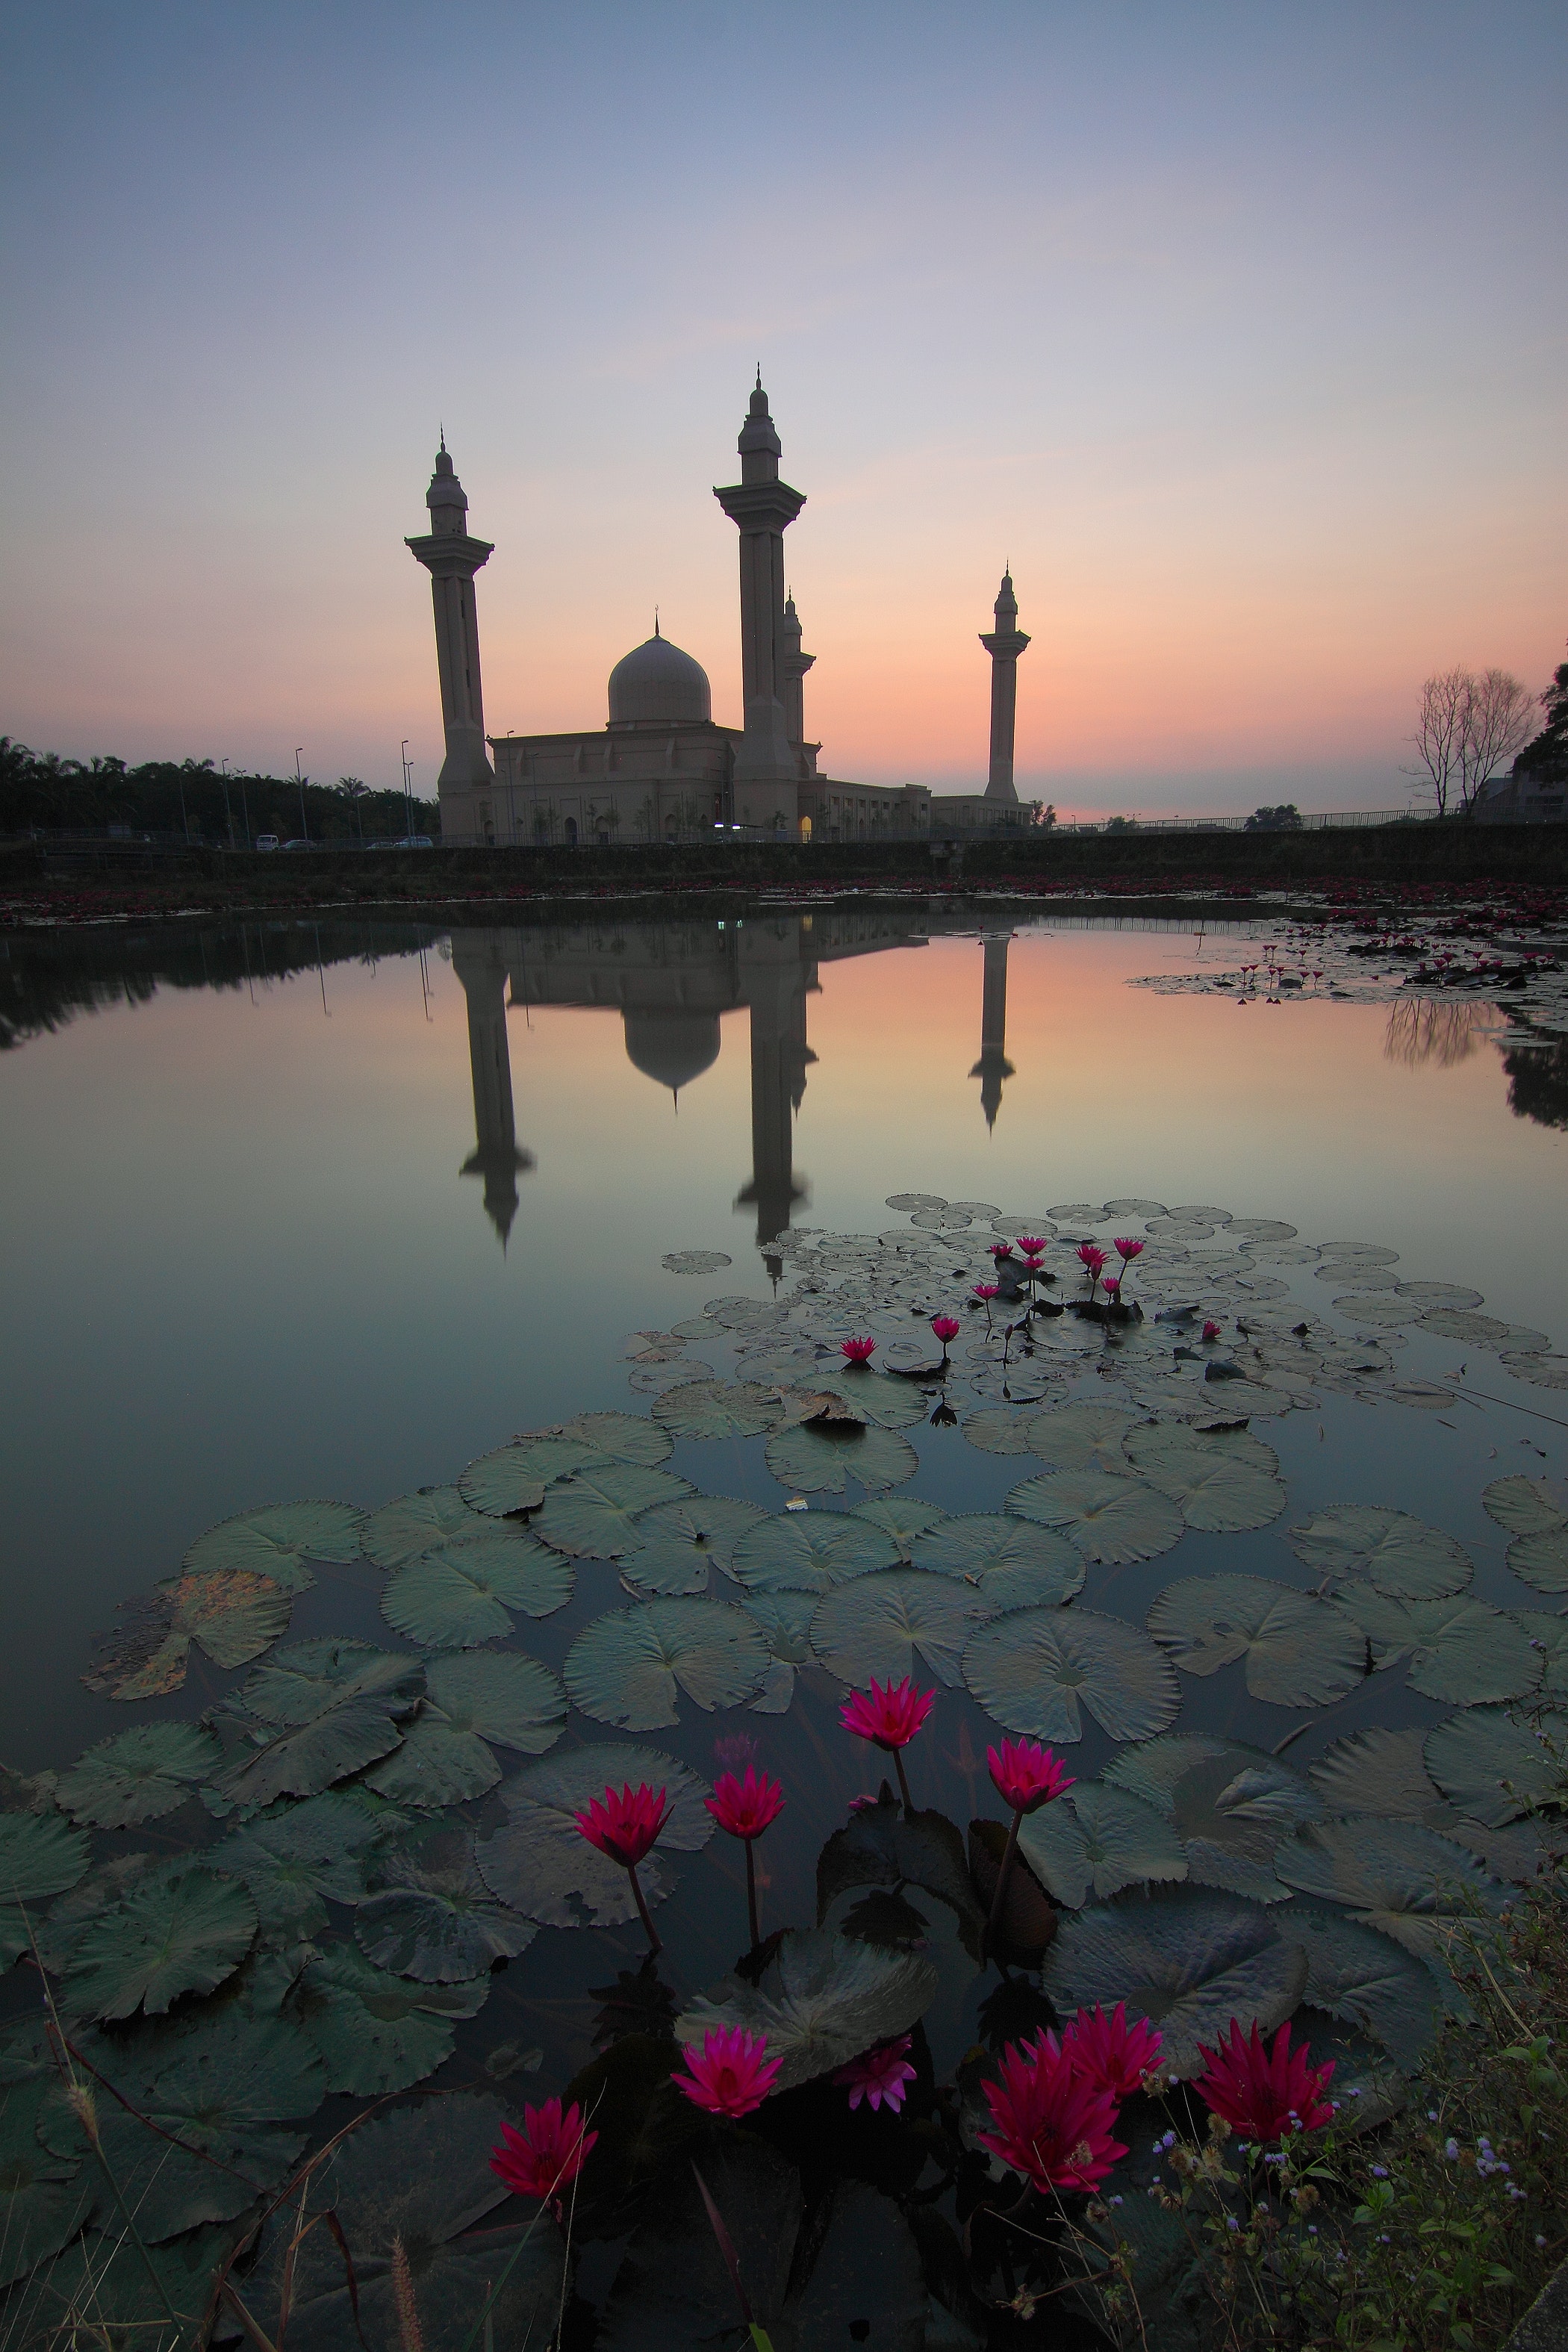
reflection, water, sky, reflecting pool, calm, tower, river, dusk, dawn, evening, sunset, lighthouse, tourism, column, flower, sunrise